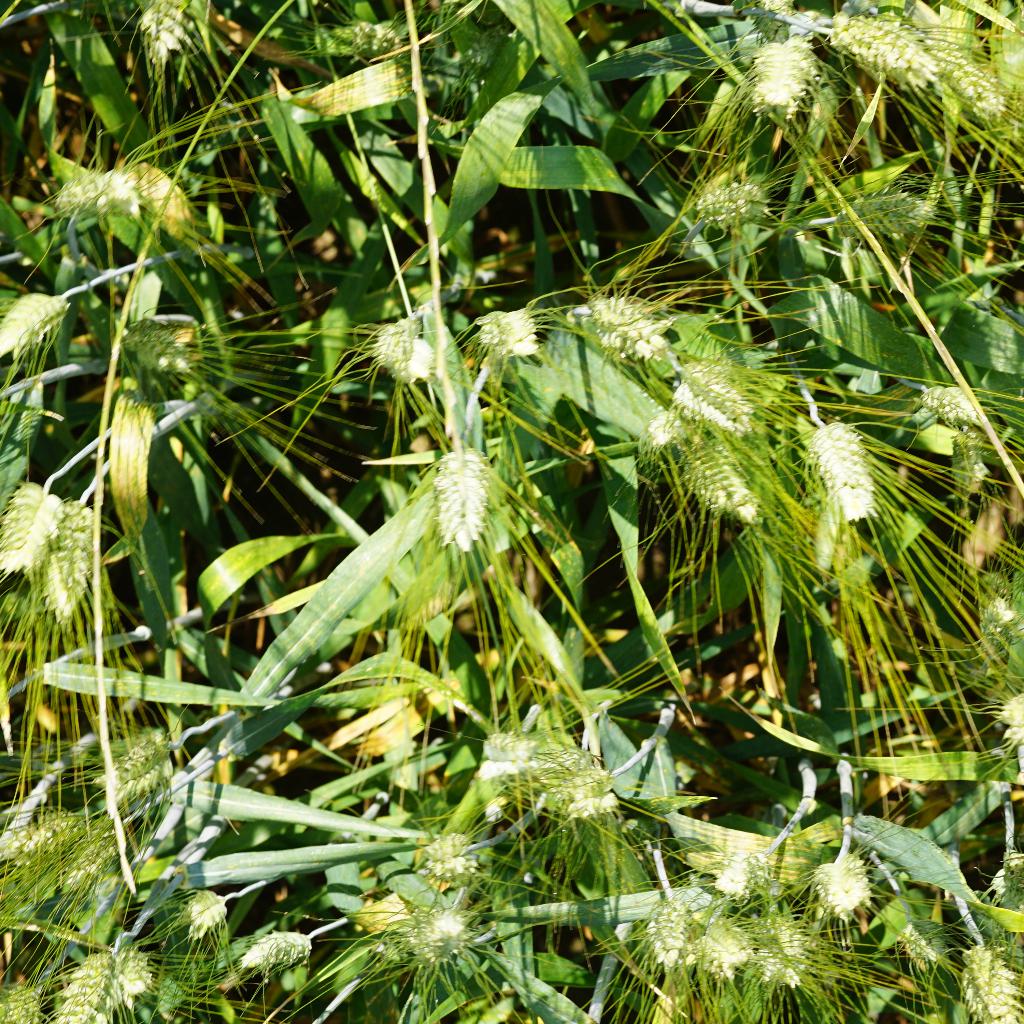
Country: France
Location: Gréoux
Wheat development stage: Filling